Pável Pardo

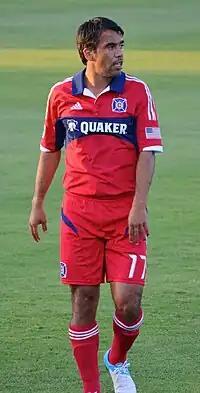
Pardo with Chicago Fire

In July 2011, Pardo revealed he would be signing with a Major League Soccer team after América allowed him to terminate his contract with them and thus sign on a free transfer with MLS, and signed with the Chicago Fire on 26 July 2011. Pardo re-signed with Chicago for the 2012 season on 18 January 2012.